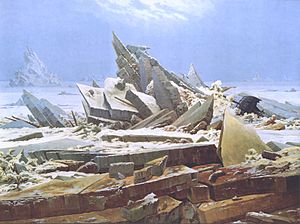
Caspar David Friedrich / Temaer / Landskab og det sublime
Ishavet (1823–24), Hamburger Kunsthalle. Dette billede er blevet beskrevet som "en forbløffende komposition af nære og fjerne former i et arktisk billede".[66]
"Caspar David Friedrich var en tysk romantisk landskabsmaler, som er den vigtigste tyske kunstner i sin generation. Han er bedst kendt for sine allegoriske landskaber midt i karrieren. De viser ofte eftertænksomme figurer i silhuet mod natteskyer, morgentåge, nøgne træer eller gotiske ruiner. Hans primære interesse som kunstner var beskuelsen af naturen, og hans ofte symbolske og anti-klassicistiske værker søger at videregive en subjektiv følelsesmæssig reaktion på naturen. Friedrichs billeder er karakteristiske ved at vise en lille skikkelse i et stort landskab, så personerne reduceres til en størrelse, som ifølge kunsthistorikeren Christopher John Murray ""retter betragterens blik mod deres metafysiske dimension"".